Norfolk Crescent, Bath

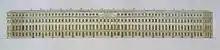
Palmer's design for the facade of Norfolk Crescent

In March 1792 a solicitor named Richard Bowsher took a lease on of land next to the river Avon at what was then the western edge of the city of Bath. The lease stipulated houses of similar style and quality to those being erected in the nearby New King Street should be built on the land. As with other Bath developers, Bowsher's sub-leased plots of ground to craftsmen, on the condition that they would build houses on them, which would subsequently be let out to wealthy families. Several streets were planned with over 100 houses, the centrepiece being a crescent called Norfolk Place (later changed to Norfolk Crescent). The architect John Palmer was engaged to designed a facade for the buildings.